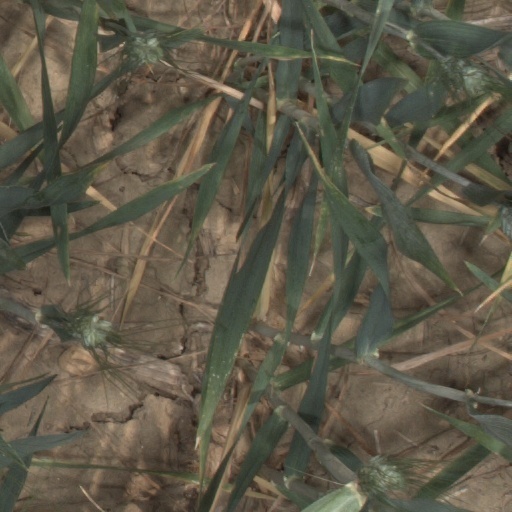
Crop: wheat